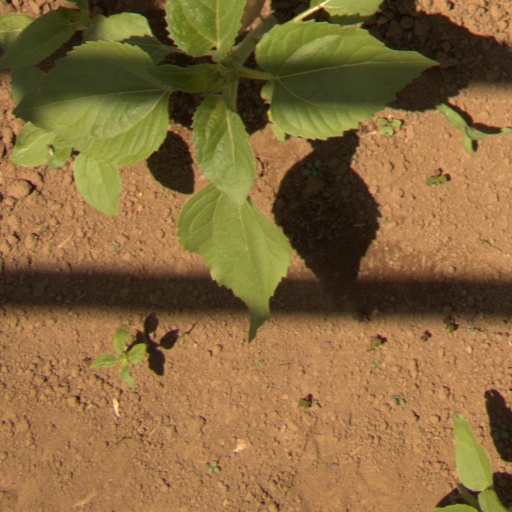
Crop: Jerusalem artichoke